Diébédo Francis Kéré

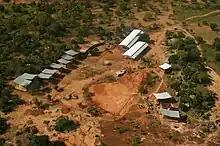
Construction of the Remdoogo Opera Village in Laongo, Burkina Faso

The Opera House for Africa project was initiated by German film and theatre director Christoph Schlingensief. Schlingensief brought Kéré on board to develop a housing prototype for people affected by flooding. The Remdoogo opera village was constructed on a 12-hectare site on a small rise in Laongo, one hour's drive from Ouagadougou and overlooking the West African landscape of the Sahel. A festival theatre, workshops, medical centre and guest houses were designed, as well as solar panels, a well, and a school for up to 500 children and teenagers with music and film classes. The stage and auditorium were designed and constructed in Germany and later transferred to the opera village. Kéré used Burkinabe fabrics to cover seat rows and interior walls.